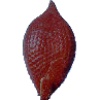
Label: Salak 1